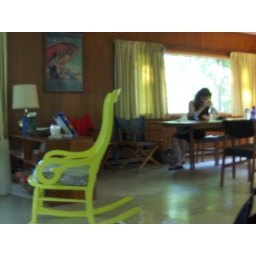
labor day weekend at the lake house in bridgman, michigan with 17 of our closest friends :D